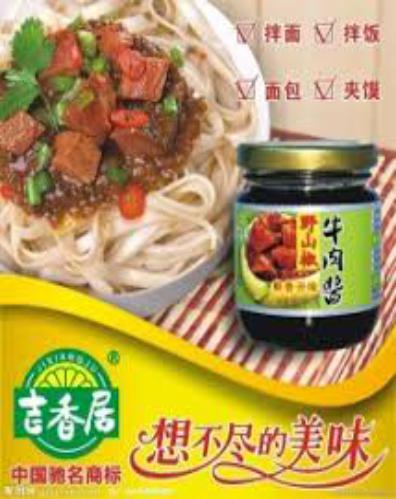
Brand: jixiangju
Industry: Food